Battle of the Bay of Biscay

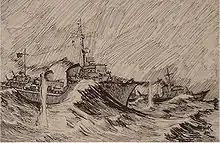

The cruisers reversed course, soon catching "T26". "Enterprise" was ordered to sink it and "Glasgow" turned north again to search for damaged vessels, particularly "T25". "Glasgow" soon came across "Z27", drifting and silent. Closing to point-blank range, "Glasgow" hit the destroyer's magazines. A large explosion killed Erdmenger, his staff and the captain. "Enterprise" finished off "T26" with a torpedo and then attacked "T25", whose bridge and upper deck and aft superstructure were wrecked. "Enterprise" closed to , firing guns and firing a torpedo; "T25" was abandoned soon after, burning and sinking.